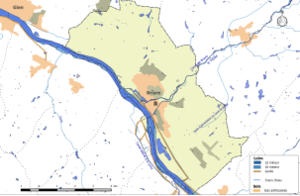
Réseau hydrographique de la commune de Briare
Le risque d'inondation est un des risques majeurs susceptibles d'affecter la commune de Briare. Il se caractérise par la possibilité qu'un aléa de type inondation se produise et occasionne des dommages plus ou moins importants aux personnes, aux biens ou à l'environnement sur le territoire communal.